Pagadai Panirendu

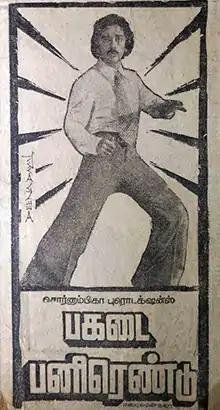
Poster

Pagadai Panirendu is a 1982 Indian Tamil-language martial arts film directed by Dhamodharan N., starring Kamal Haasan, Sripriya and Y. G. Mahendran. Kanchana plays a guest role. The film was released on 14 November 1982.